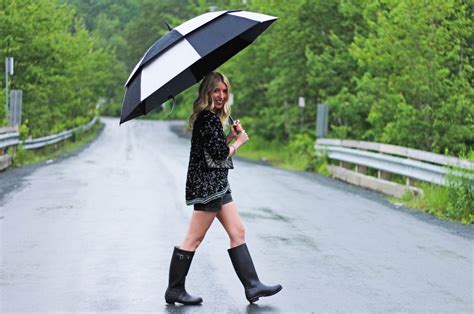
Weather: rain or strom